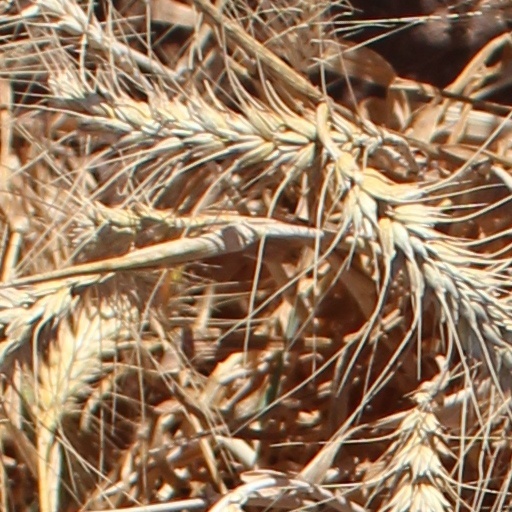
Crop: wheat